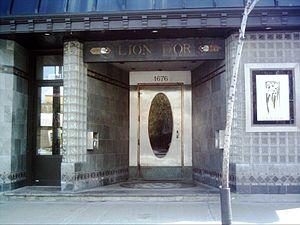
Entrée du Lion d'Or, salle de spectacle de Montréal.
Le Lion d'Or est une salle de spectacle et un 'old style' cabaret situé au 1676, rue Ontario Est, à Montréal au Québec, Canada.